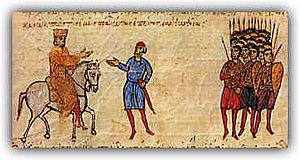
Cette page concerne l'année 867 du calendrier julien.